Pavel Palazhchenko

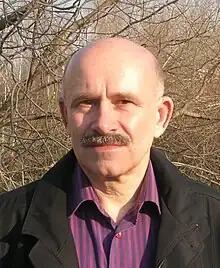
Palazhchenko in 2011

Pavel Palazhchenko "or" Palazchenko (born 17 March 1949) is a former high-level Soviet conference interpreter who was the chief English interpreter for Mikhail Gorbachev and Soviet foreign minister Eduard Shevardnadze from 1985 and 1991.